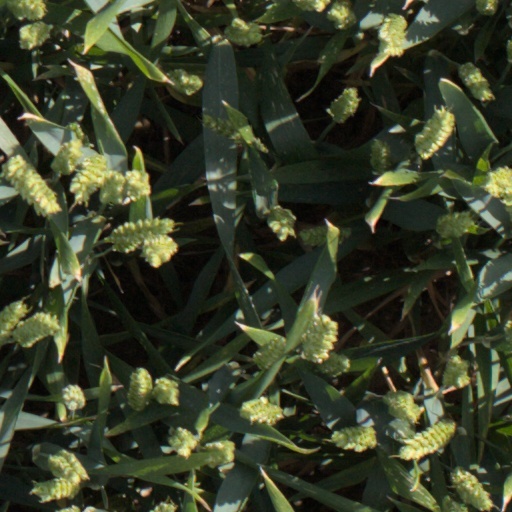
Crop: wheat